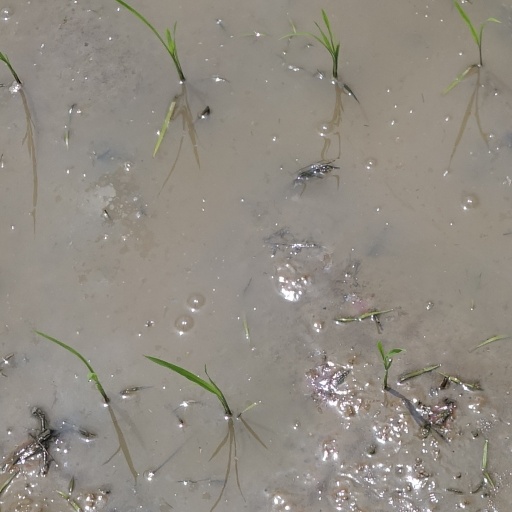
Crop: rice